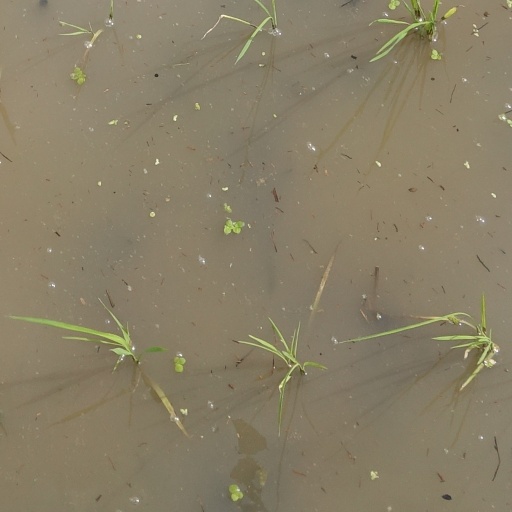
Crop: rice